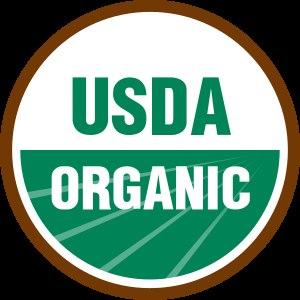
Aux États-Unis, le National Organic Program est l'organisme qui contrôle l'alimentation issue de l'agriculture biologique, sous l'égide du Département de l'Agriculture des États-Unis. Cet organisme est responsable de l'attribution du label « USDA organic ».